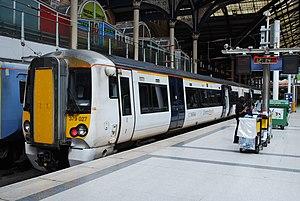
Le Stansted Express est un service de navette ferroviaire offrant un service cadencé entre la gare de Liverpool Street et l'aéroport de Londres Stansted en Angleterre avec des arrêts intermédiaires aux stations Tottenham Hale et Harlow Town.